RS-88

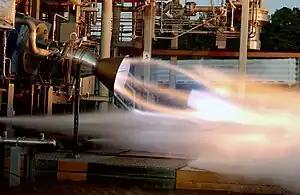
An RS-88 is fired at Stennis Space Center

The RS-88 (Rocket System-88) is a liquid-fueled rocket engine designed and built in the United States by Rocketdyne (later Pratt & Whitney Rocketdyne and then Aerojet Rocketdyne). Originally developed for NASA's Bantam System Technology program in 1997, the RS-88 burned ethanol fuel with liquid oxygen (LOX) as the oxidizer. It offered of thrust at sea level.